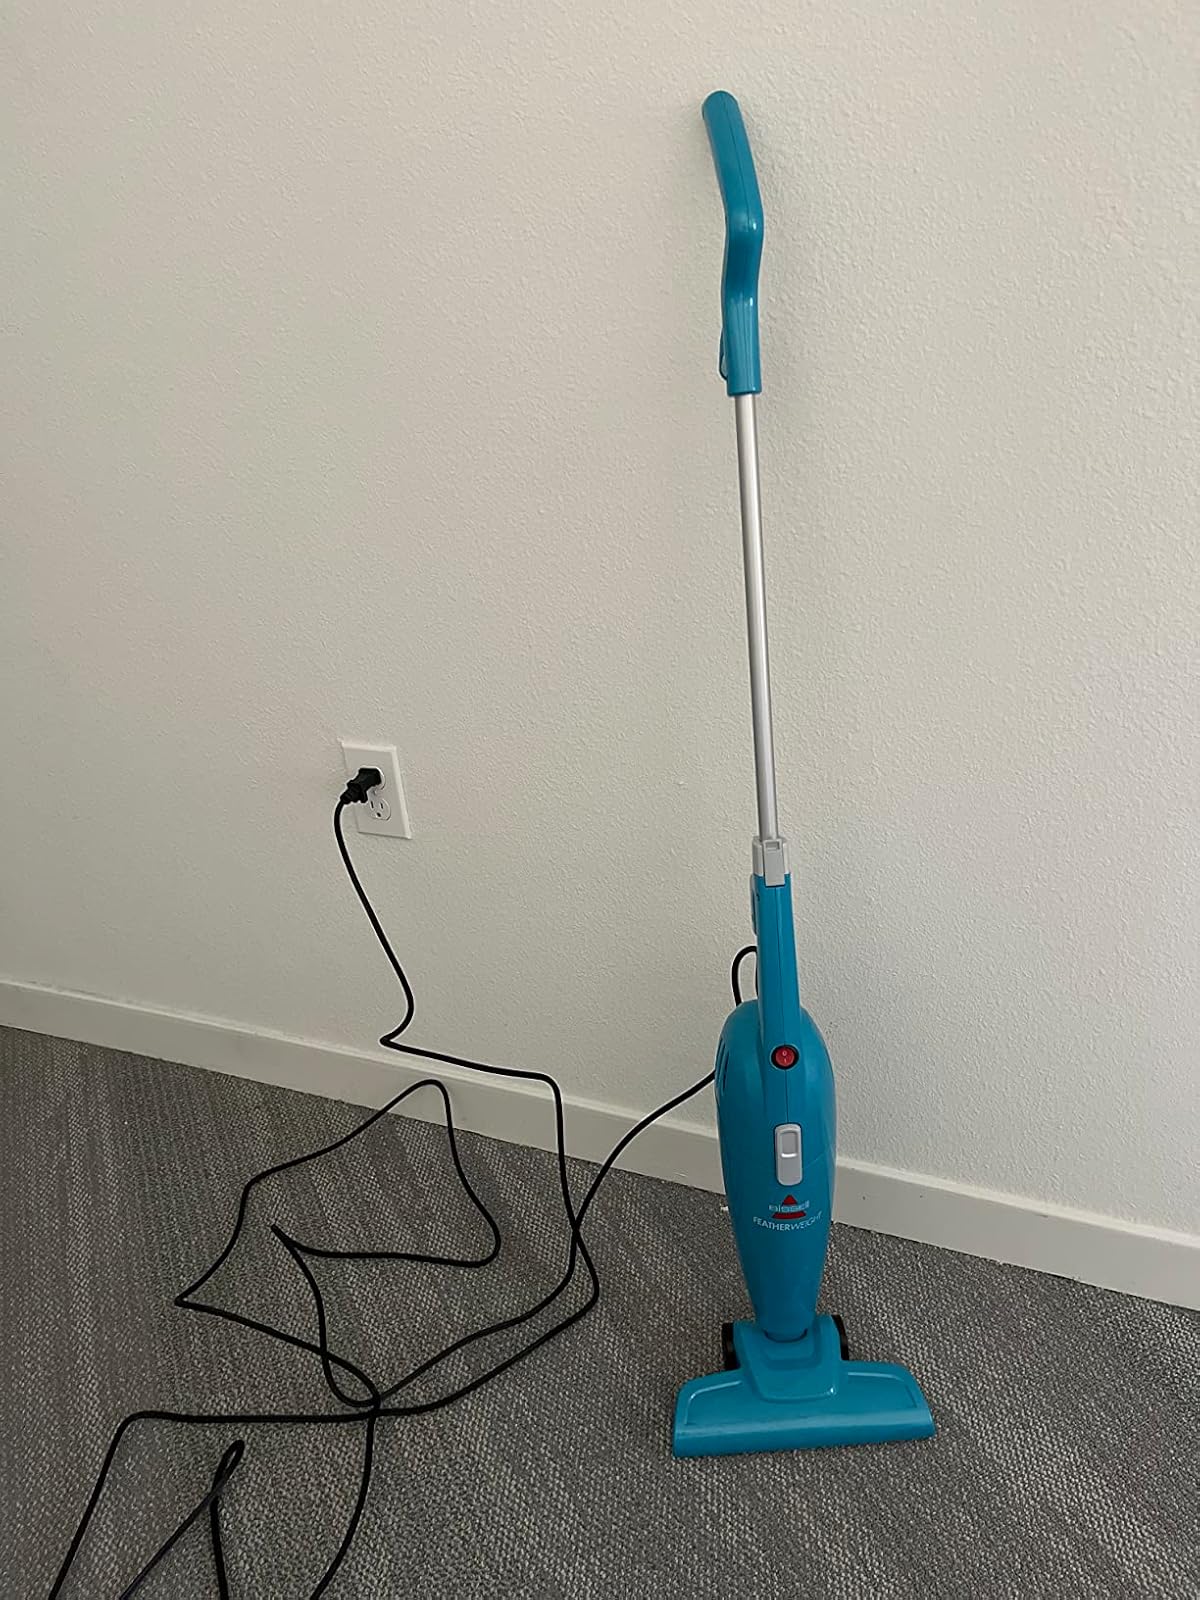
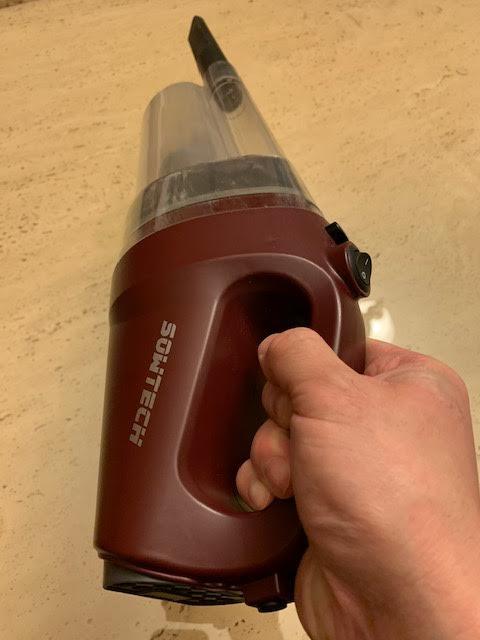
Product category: items_vacuum
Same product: no